Alvanley Hall

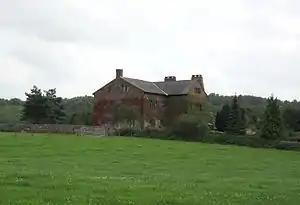
View of Alvanley Hall from a nearby footpath

Alvanley Hall is in Manley Road, to the southeast of the village of Alvanley, Cheshire, England. It is recorded in the National Heritage List for England as a designated Grade II* listed building. It is associated with the Arden family.